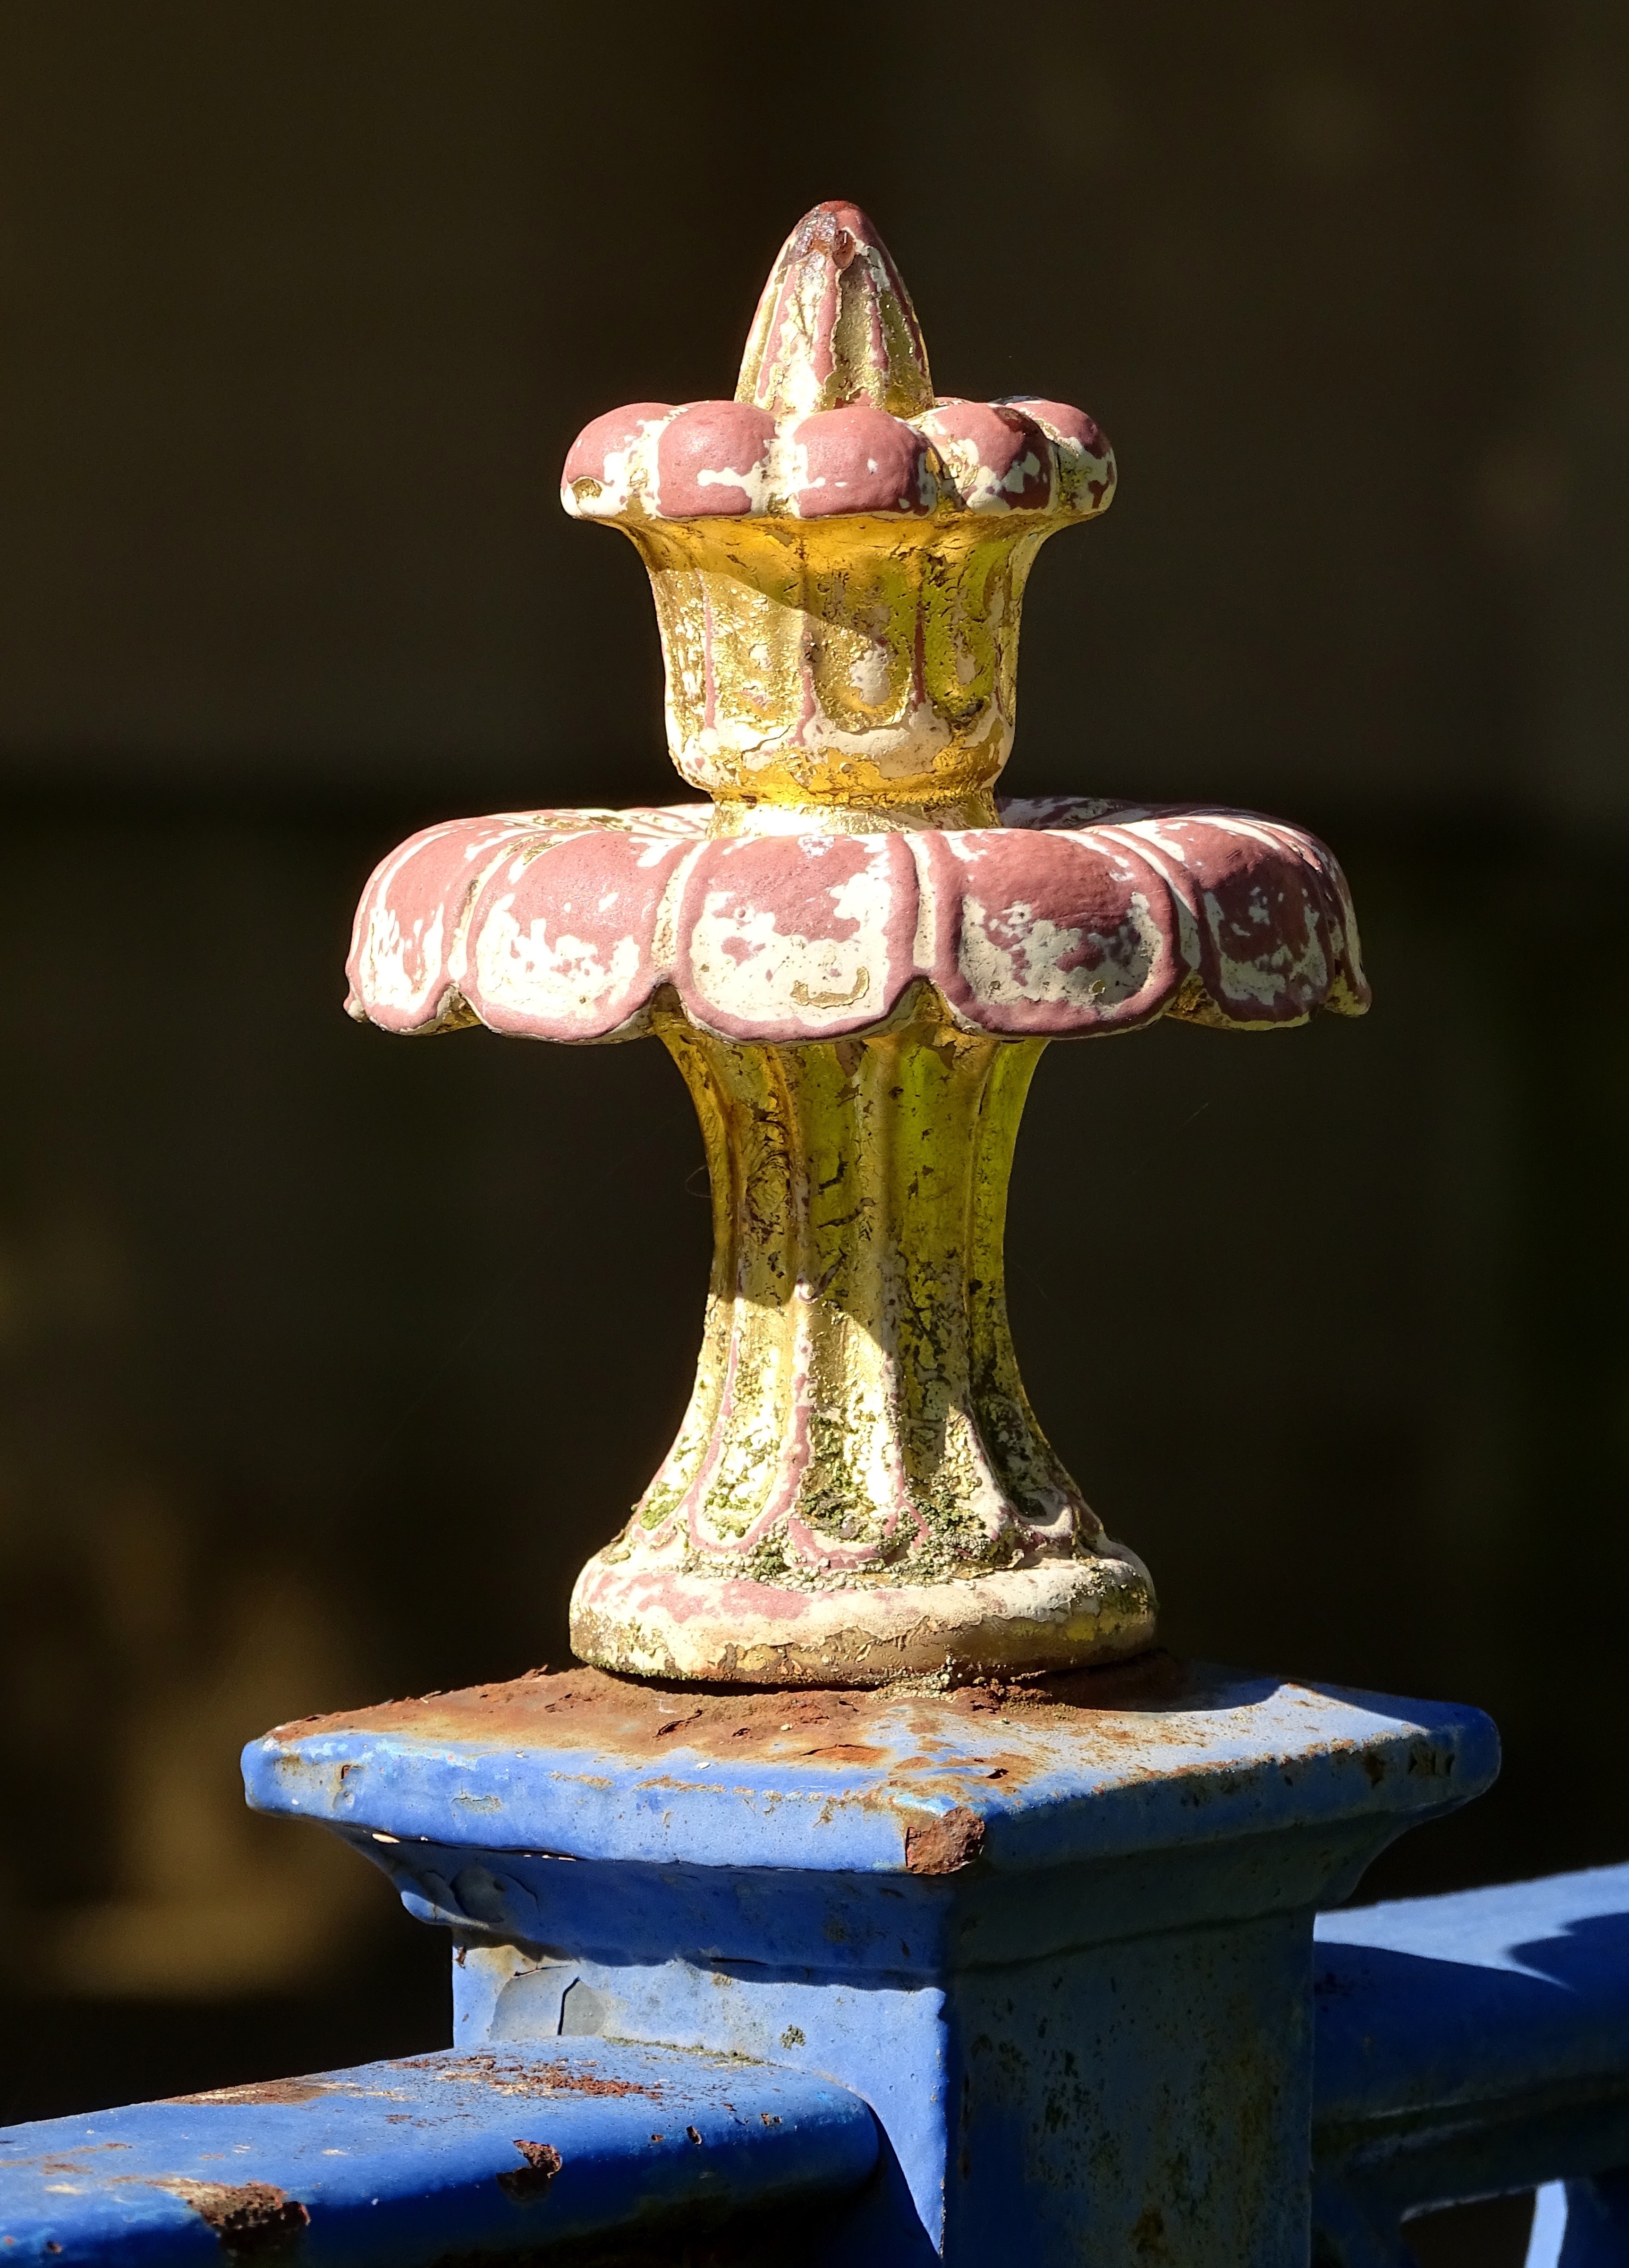
fence, old, monument, statue, railing, metal, nostalgia, ornament, sculpture, art, temple, decorative, fountain, iron, carving, water feature, wrought iron, metal fence, metal railings, verschn rkelt, curlicue, ancient history